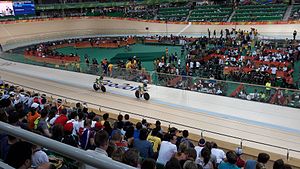
Cykling under sommer-OL 2016 – Holdsprint (damer)
Løb under konkurrencen
Banecyklingens holdsprint for damer under sommer-OL 2016 blev arrangeret 12. august i Rio Olympic Velodrome.